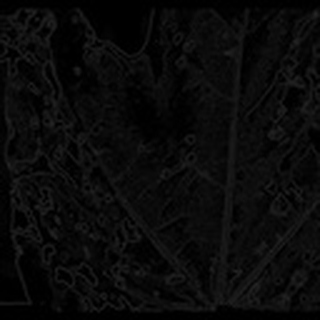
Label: cotton_target_spot